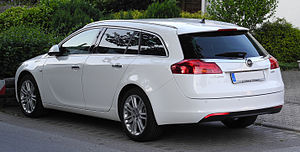
Opel Insignia / Opel Insignia A (2008−2017) / Karrosserivarianter
Opel Insignia er en stor mellemklassebil fra Opel. Modellen kom første gang på markedet i 2008 som efterfølger for Opel Vectra C.